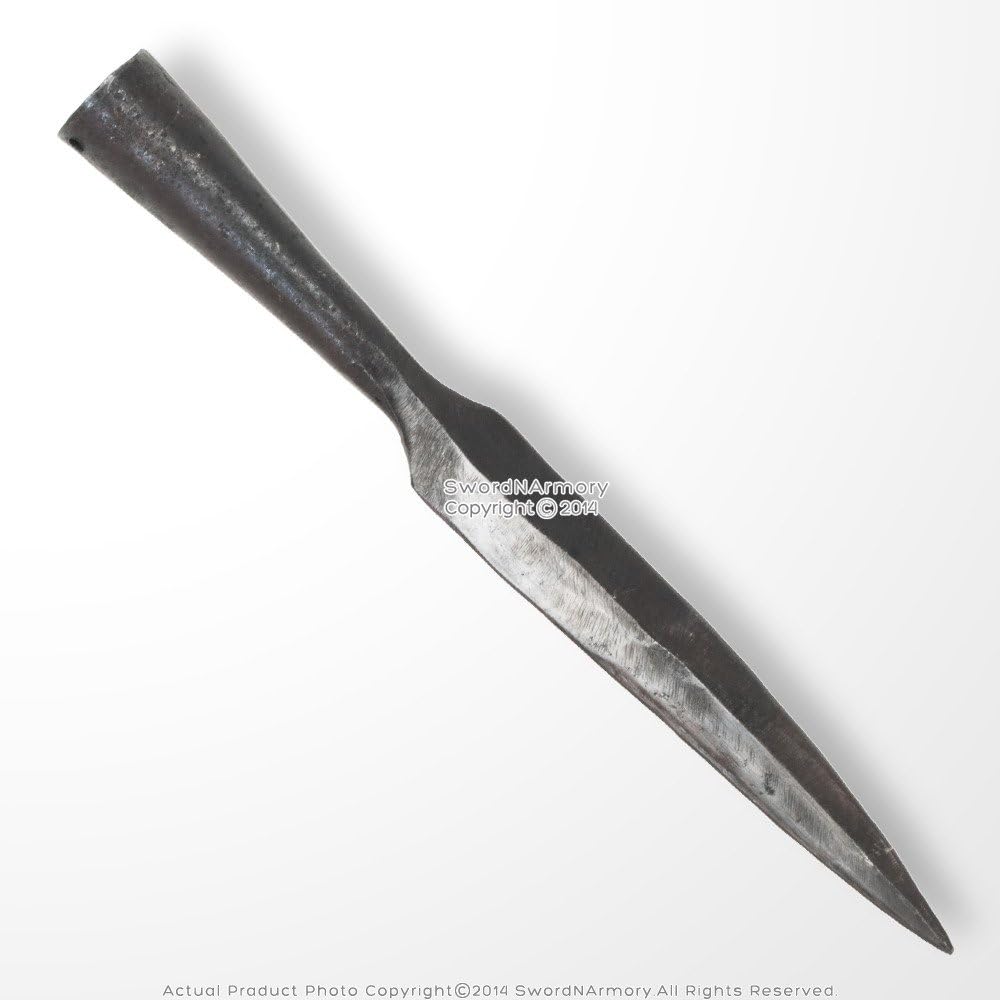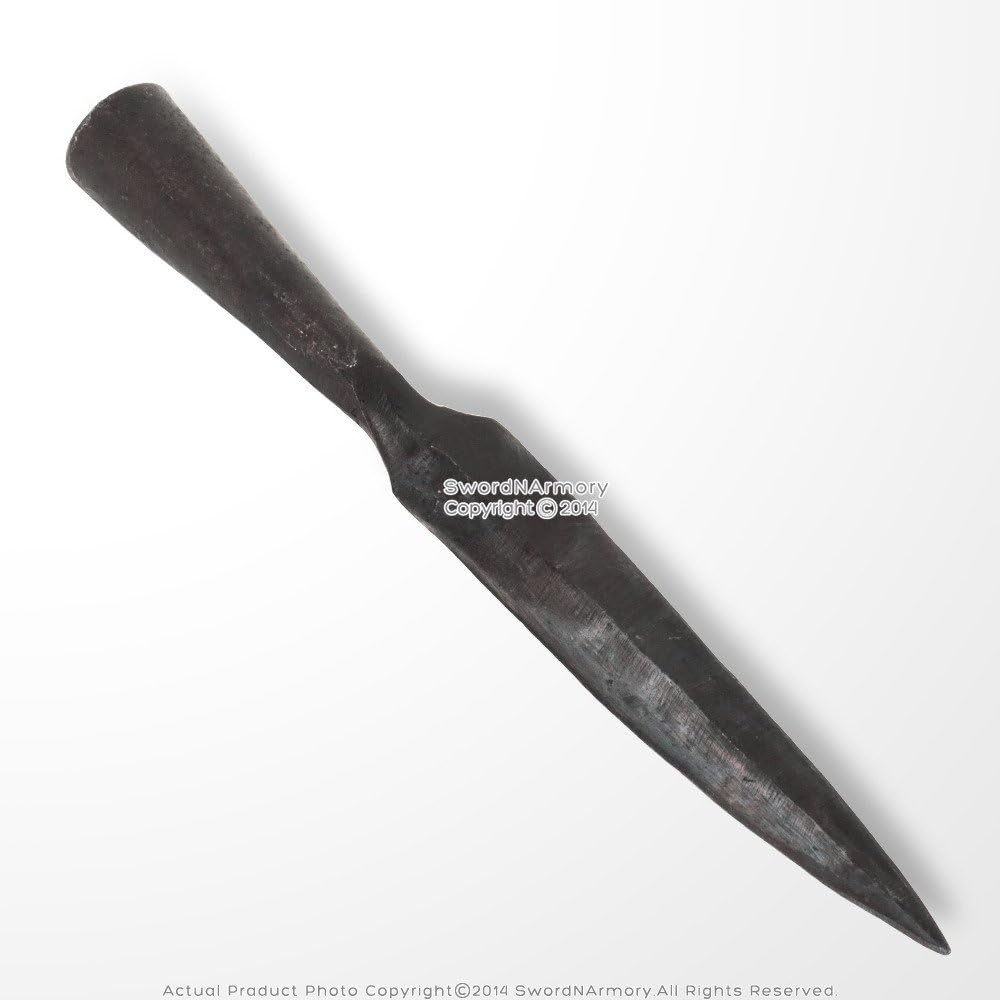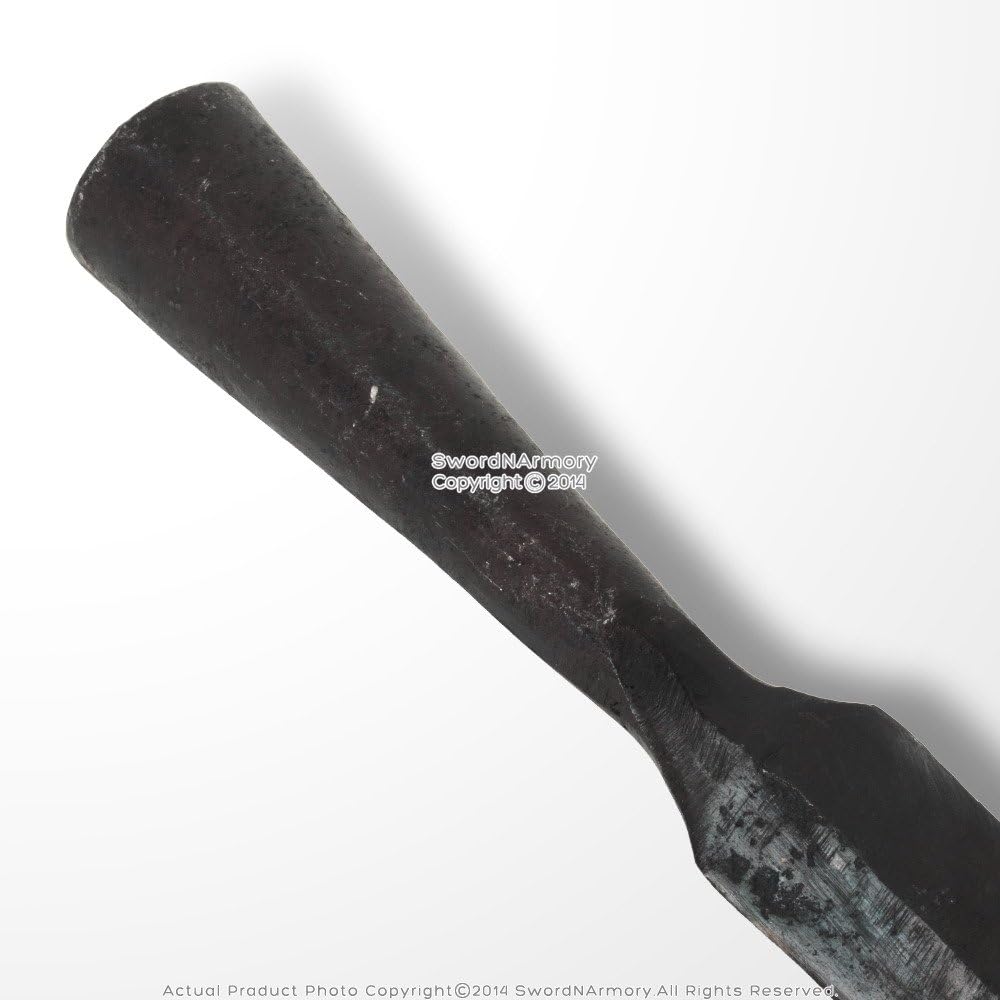
Hand Forged Iron 11.5 Inch Medium Sized Spear Head Medieval Lancer LARP SCA
Category: Sports & Outdoors
This is the Hand Forged Iron 11.5 Inch Medium Sized Spear Head. This is a hand forged spear head made of a single piece of iron. This is considered a medium size spear head and can be attached to a tapered end of a pole that is 1 inch in diameter. This item comes slightly sharpened with a sharp point. Please use care when using and installing this spearhead. *This item is made of iron with a blacksmith's finish and can oxidize.
Features: Hand Forged Iron | Overall Length: 11.5" | Fits wood poles with tapered end 1 inch in diameter | Slightly sharpened with sharp point | Rustic black smith's finish